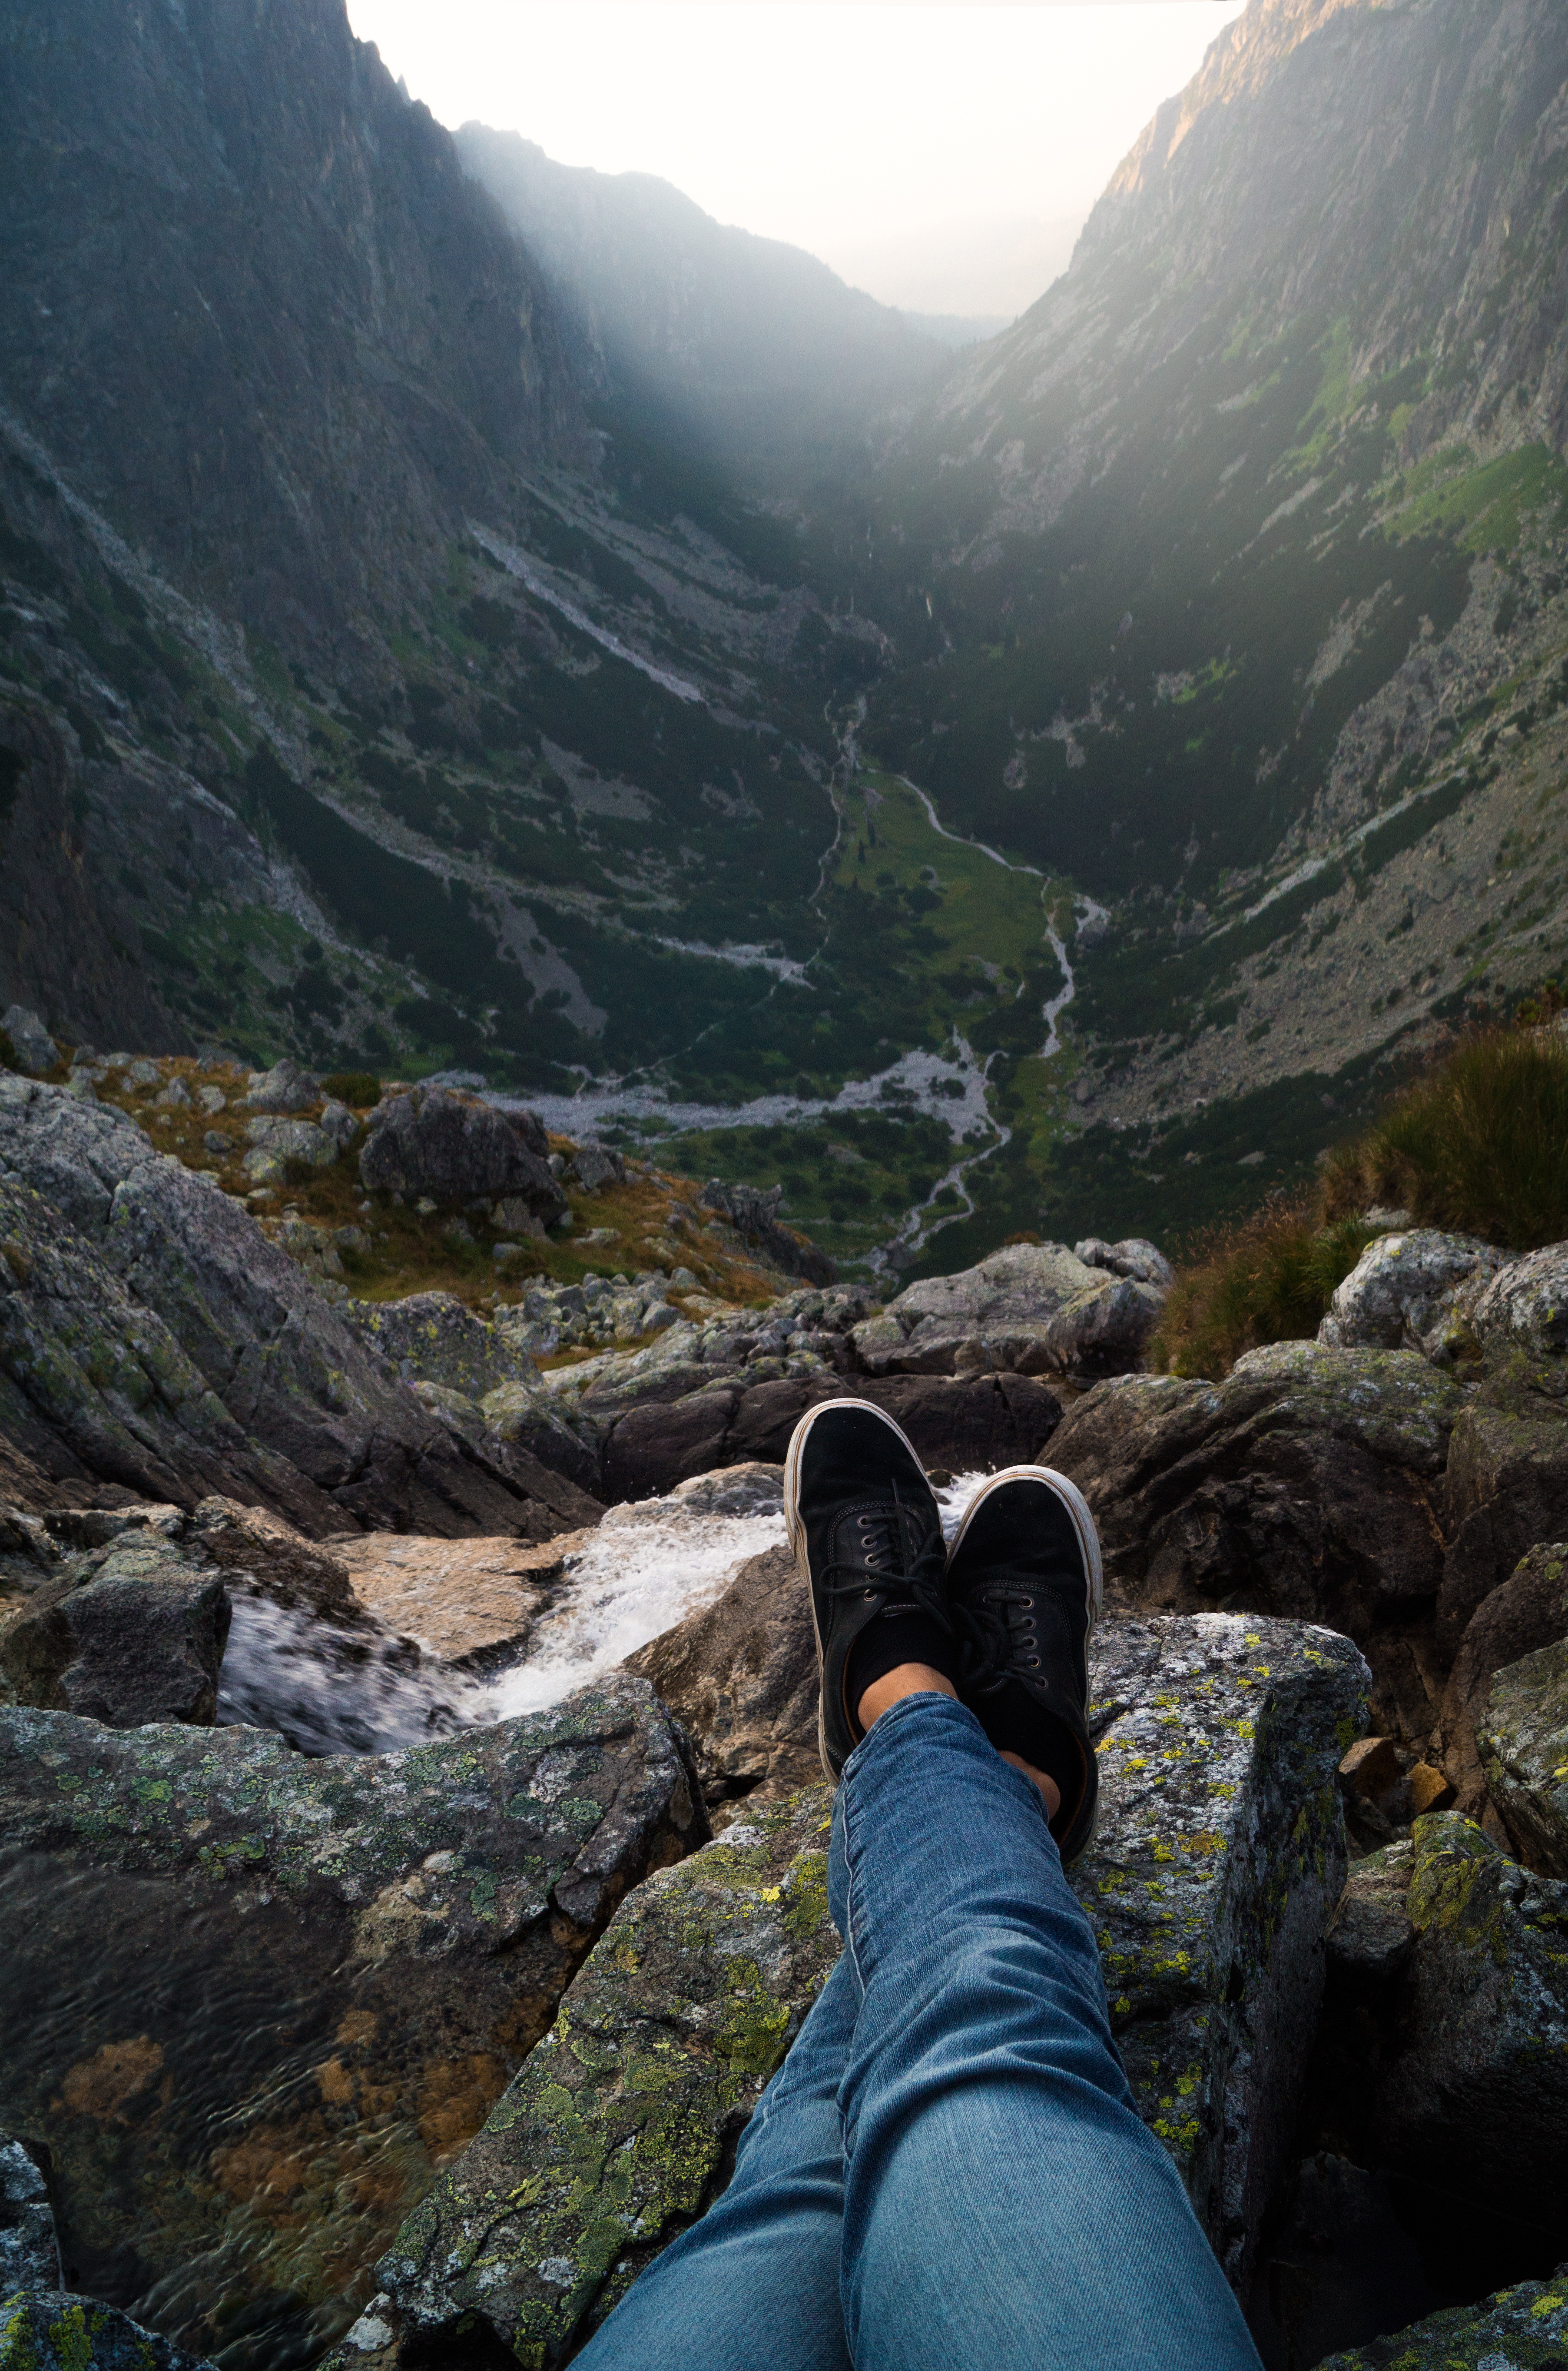
nature, rock, wilderness, walking, mountain, sunrise, hiking, adventure, river, valley, mountain range, recreation, high, fjord, extreme sport, ridge, geology, sports, mountains, alps, backpacking, chill, landform, mountain pass, outdoor recreation, mountainous landforms, glacial landform